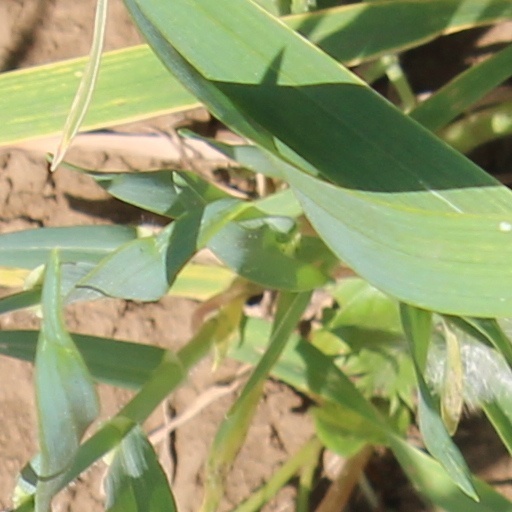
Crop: wheat